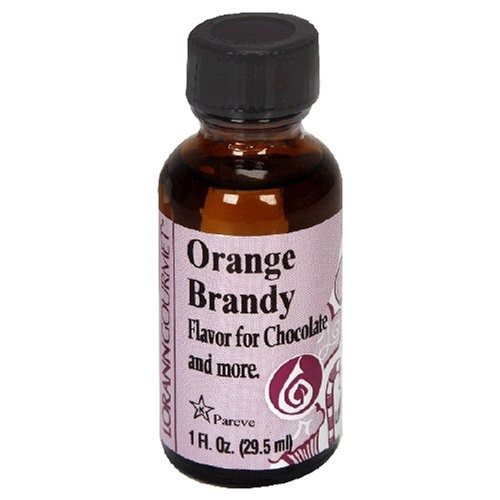
Item Name: LorAnn Orange Brandy SS Flavor, 1 ounce bottle - 4 Pack
Bullet Point 1: Add the warming flavor of Orange Brandy for an unexpected twist to favorites like French toast, candied popcorn, and truffles. Appropriate for use in chocolates and coatings (typical use is ¼ to ½ teaspoon per pound)
Bullet Point 2: Add the warming flavor of Orange Brandy for an unexpected twist to favorites like French toast, candied popcorn, and truffles. Appropriate for use in chocolates and coatings (typical use is ¼ to ½ teaspoon per pound)
Bullet Point 3: A little goes a long way! LorAnn’s super strength flavors are three to four times the strength of typical baking extracts.
Bullet Point 4: When substituting super strength flavors for extracts, use ¼ to ½ teaspoon for 1 teaspoon of extract.
Bullet Point 5: Typical uses: hard candy, general candy making, cakes, cookies, frosting, ice cream and a wide variety of other baking and confectionery applications.
Bullet Point 6: Kosher - Gluten Free - Made in USA
Value: 4.0
Unit: Ounce

Price: 13.77